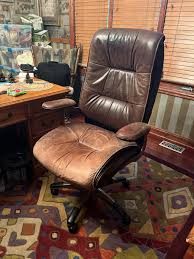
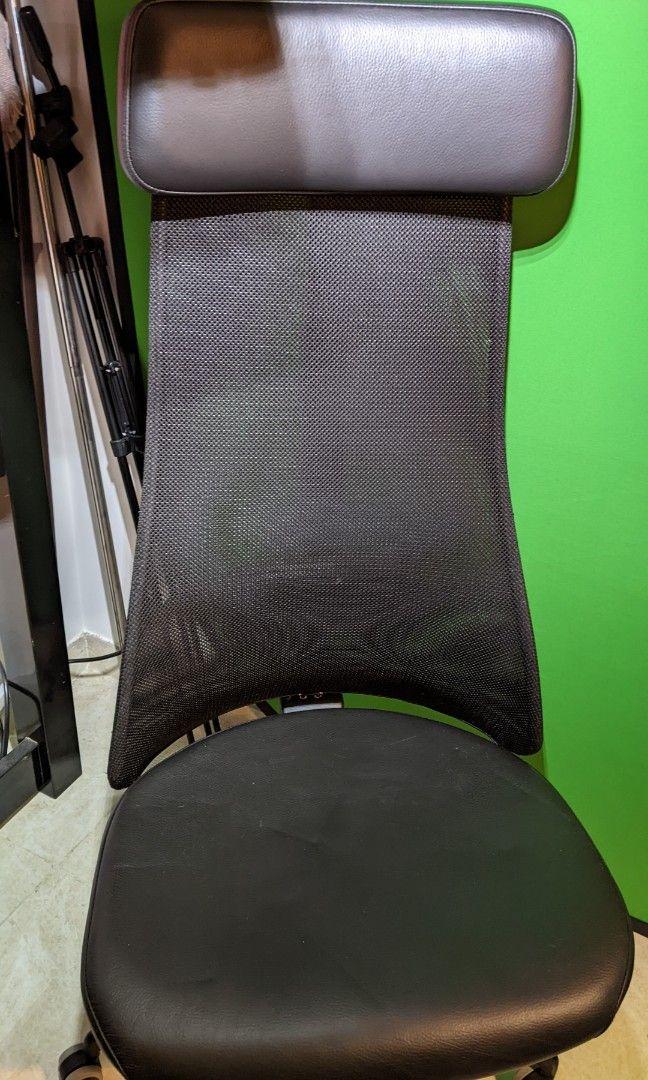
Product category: items_chair
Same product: no